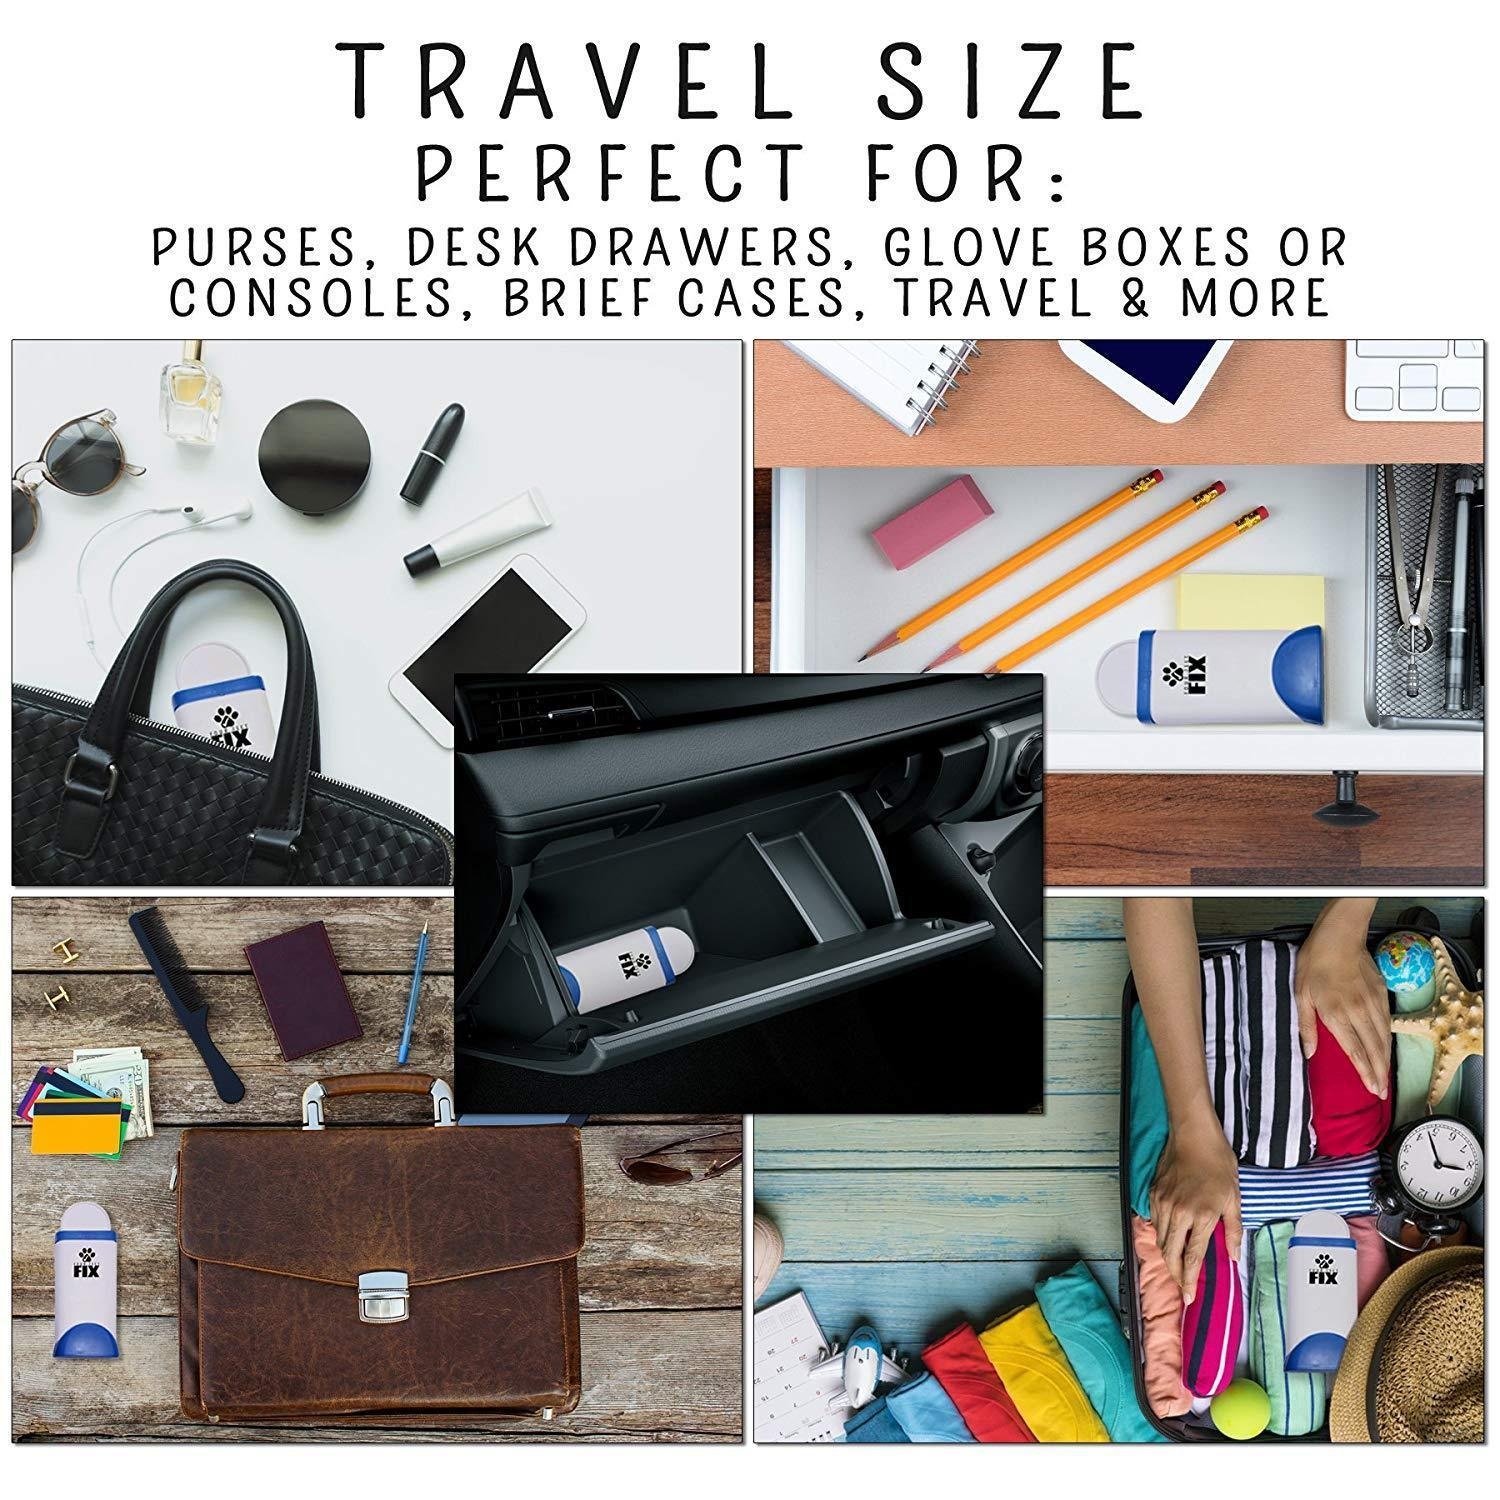
Updated Pet Hair Remover Brush - Lint Brush - Fur Remover - Fur & Lint Removal - Dog & Cat Hair Remover - Double-Sided Brush with Self-Cleaning Base - for Furniture Clothing Car Seat - Christmas Gift
Introducing the New Upgraded Design of the Reusable Pet Hair and Lint Removers; manufactured & sold only by Four Feet FIX; reinforced handle; self-cleaning case; material density upgrade to increase fur removal efficiency; higher quality yield better results Dog Cat Horse Rabbit or Other Furry Friends Shedding Everywhere? the amazingly super handy removal brushes will collect pets hair fuzz lint loose fibers & more off cloth like material & carpeted surfaces; keep your house business or vehicles neat & pristine Eco-friendly Reusable Solution; it's simple to go green with our animal fur collector combo; buy once with no future costs; reuse & never needs a refill versus expensive and wasteful disposable cloths paper roll tools or wipes; does not require access to water for cleaning like stick rollers rubber brooms rakes or scrubber type accessories; making this a wonderful earth smart accessory Pet's Coat Sticking to you like a Magnet? long hair or short hair; dust string or fuzz; at home or on the go; this 2 pack set of removers covers your needs; the handheld portable mini fits in the suit pocket travel garment bag luggage brief case purse desk drawer vehicle glove compartment or console; perfect for small pick up jobs; the jumbo double sided cleaner tackles larger areas; both ideal for the stay at home mom or professional on the go No Risk 100% Satisfaction Guarantee; Four Feet FIX products are backed by our manufacturer 30 day money back promise with a 1 year free replacement warranty
Brand: WELLTED
Category: Home & Garden > Household Supplies > Laundry Supplies > Lint Rollers